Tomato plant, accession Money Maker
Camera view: bottom (45 deg); turntable rotation: 240 degrees
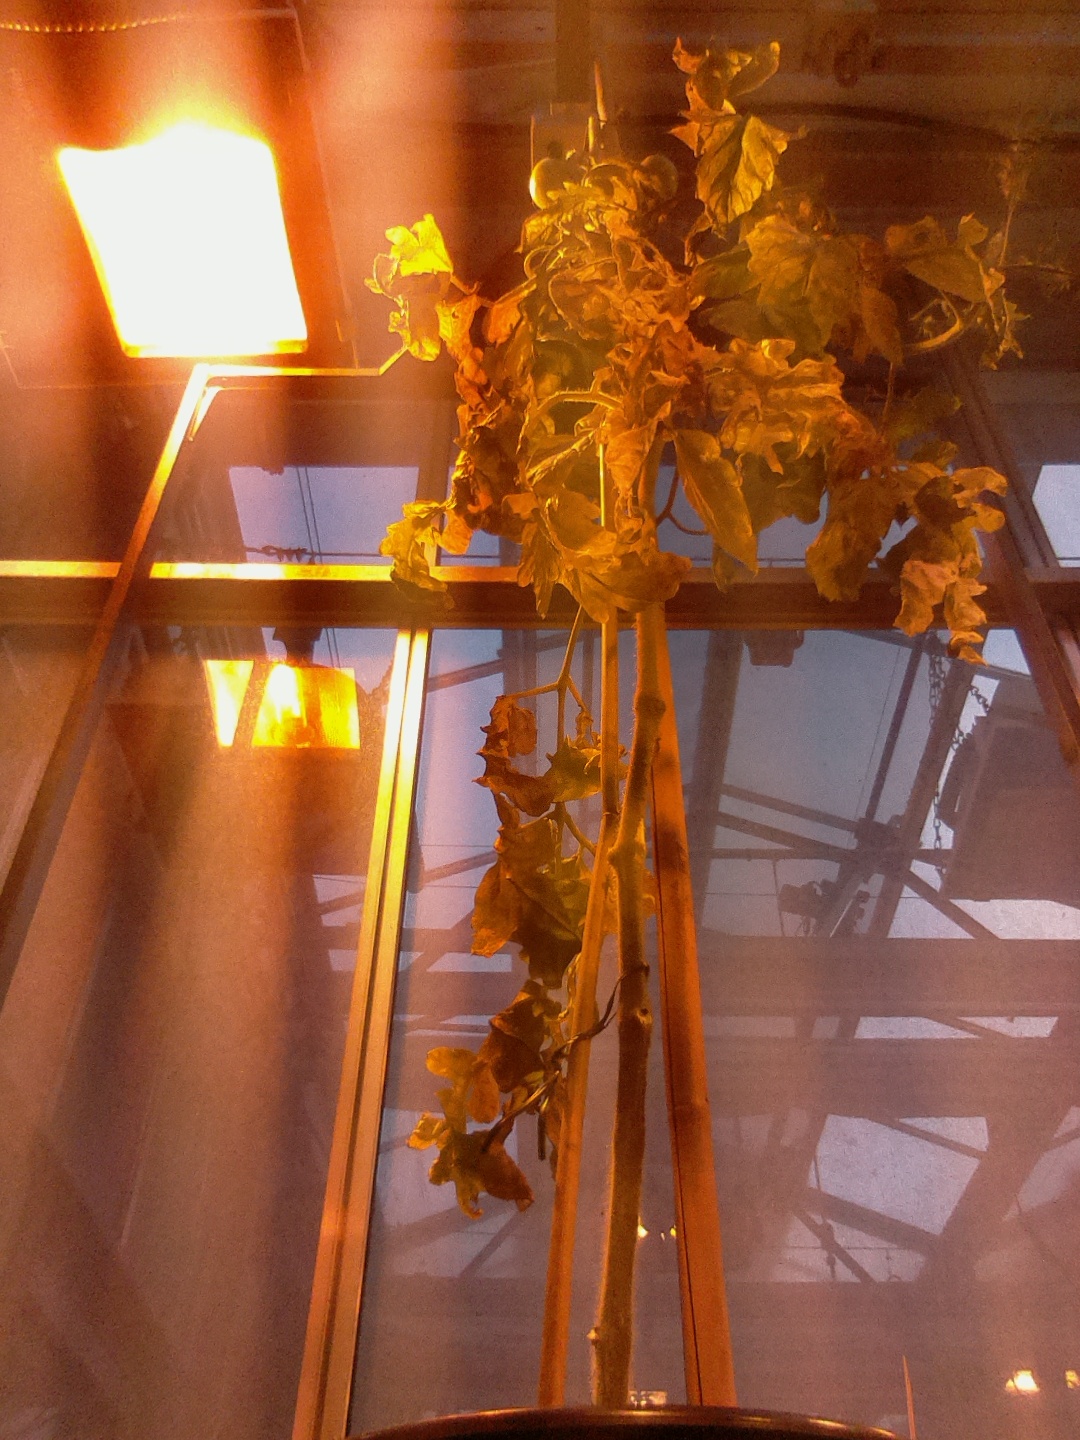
BBCH growth stage 79: 90% -100% of final fruit size